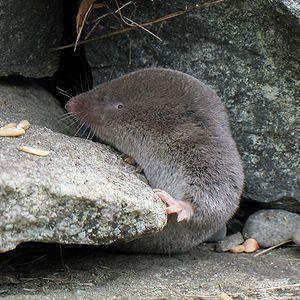
Musaraigne est un nom vernaculaire ambigu en français, pouvant désigner plusieurs espèces différentes de petits mammifères insectivores, généralement gris-brun à museau pointu.
La Grande musaraigne, appelée aussi parfois plus précisément Grande musaraigne à queue courte est une espèce d'insectivores de la famille des soricidés. On la retrouve en Amérique du Nord. C'est la plus grande musaraigne de l'est du Canada. Elle est grise.
La sous-famille des Soricinae regroupe plusieurs genres de musaraignes appelées Musaraignes à dents rouges, à distinguer des Myosoricinae, les musaraignes à dents rouges africaines.